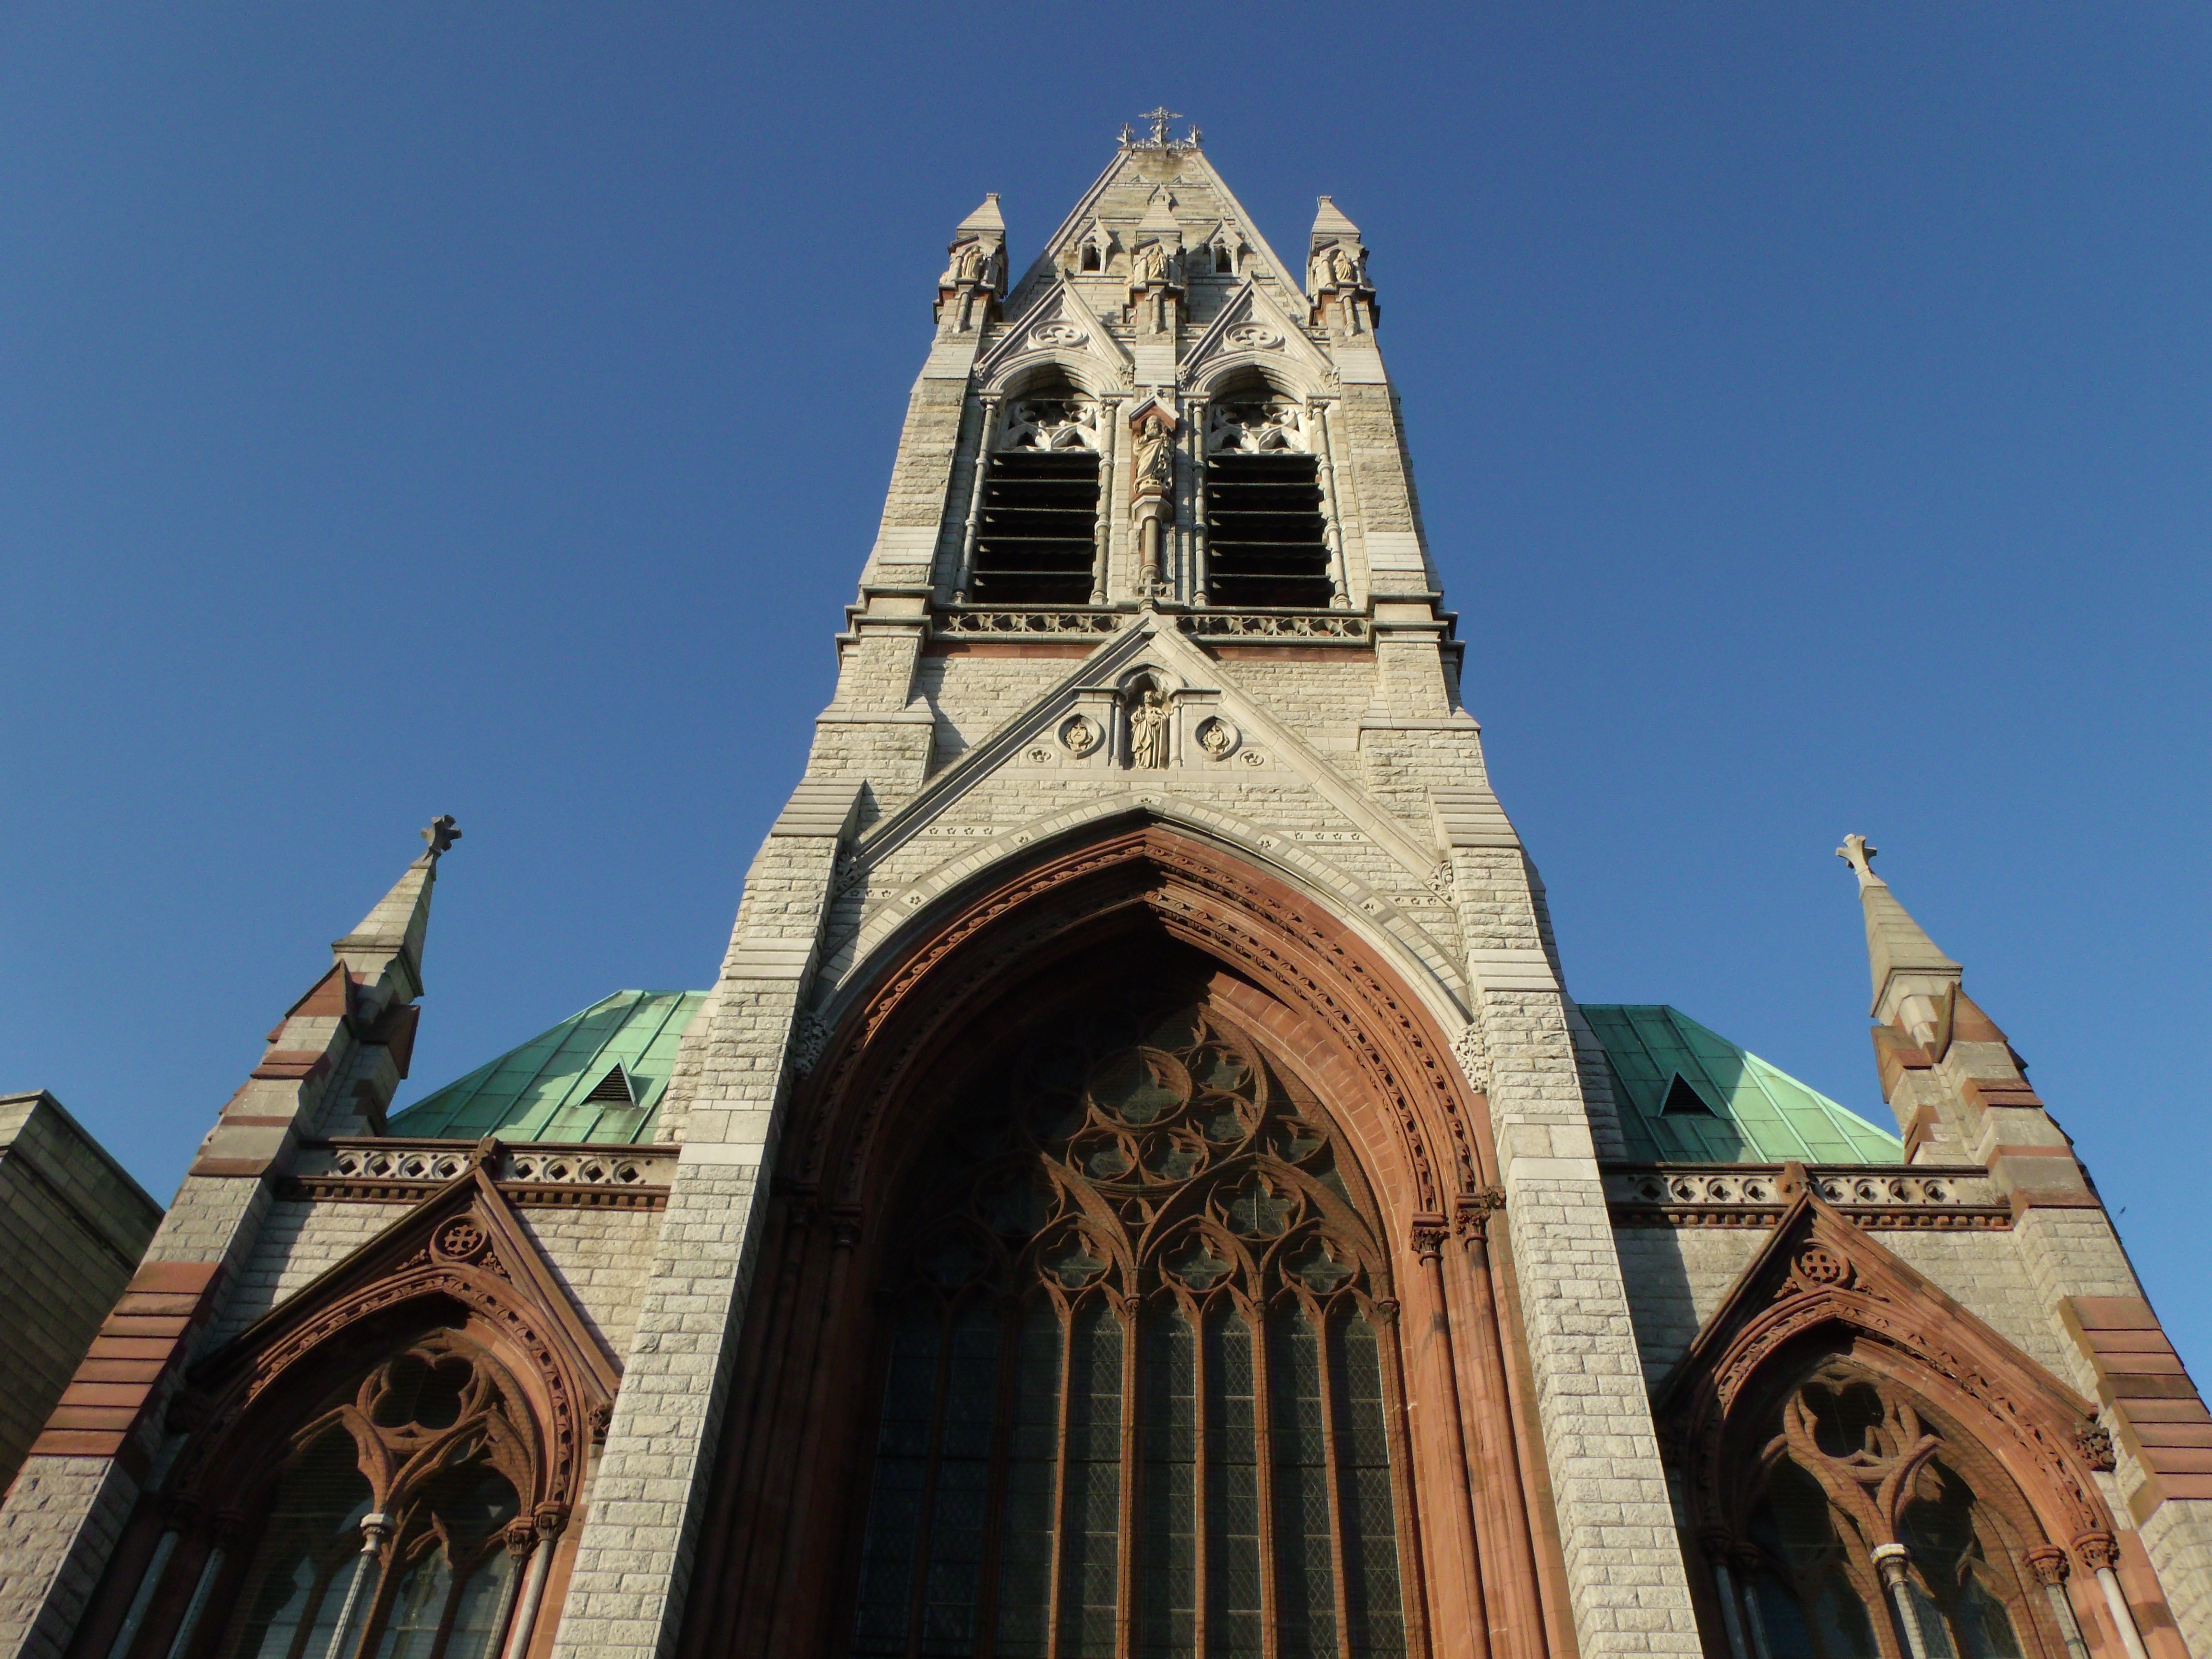
tree, grass, cold, architecture, sunset, building, old, city, ice, green, tower, park, religion, landmark, facade, church, cathedral, chapel, place of worship, bell tower, spire, steeple, ireland, classic, basilica, i, eventide, dublin, european union, historical heritage, by sunsets